Bülach Observatory

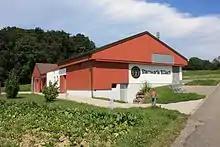

Bülach Observatory is a public astronomical observatory near Bülach, canton of Zürich, Switzerland.